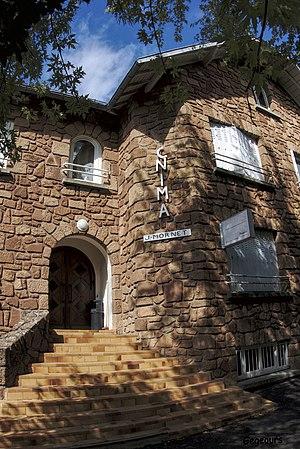
Centre National et International de Musique et Accordéon à Saint-Sauves-d'Auvergne (Puy-de-Dôme)
Nathalie Boucheix est une accordéoniste française, née le 1ᵉʳ août 1969, originaire de Perpezat.
Jacques Mornet est un enseignant d’accordéon et pédagogue français né le 23 octobre 1937 à Avignon.